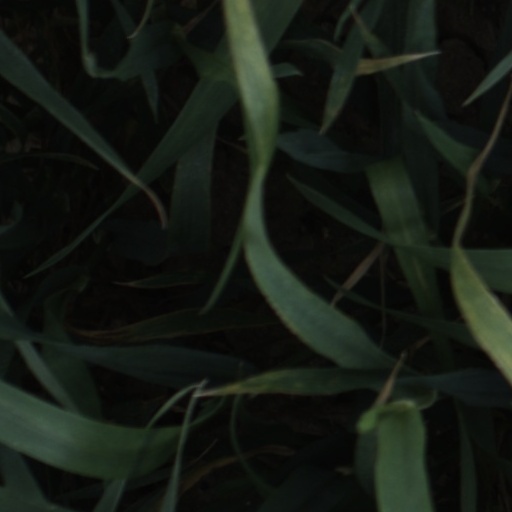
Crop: wheat